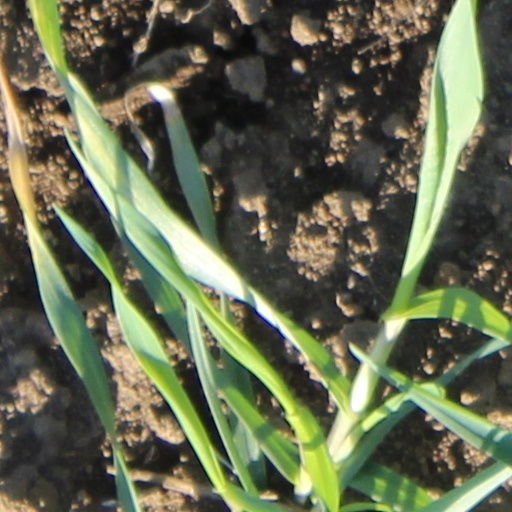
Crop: wheat